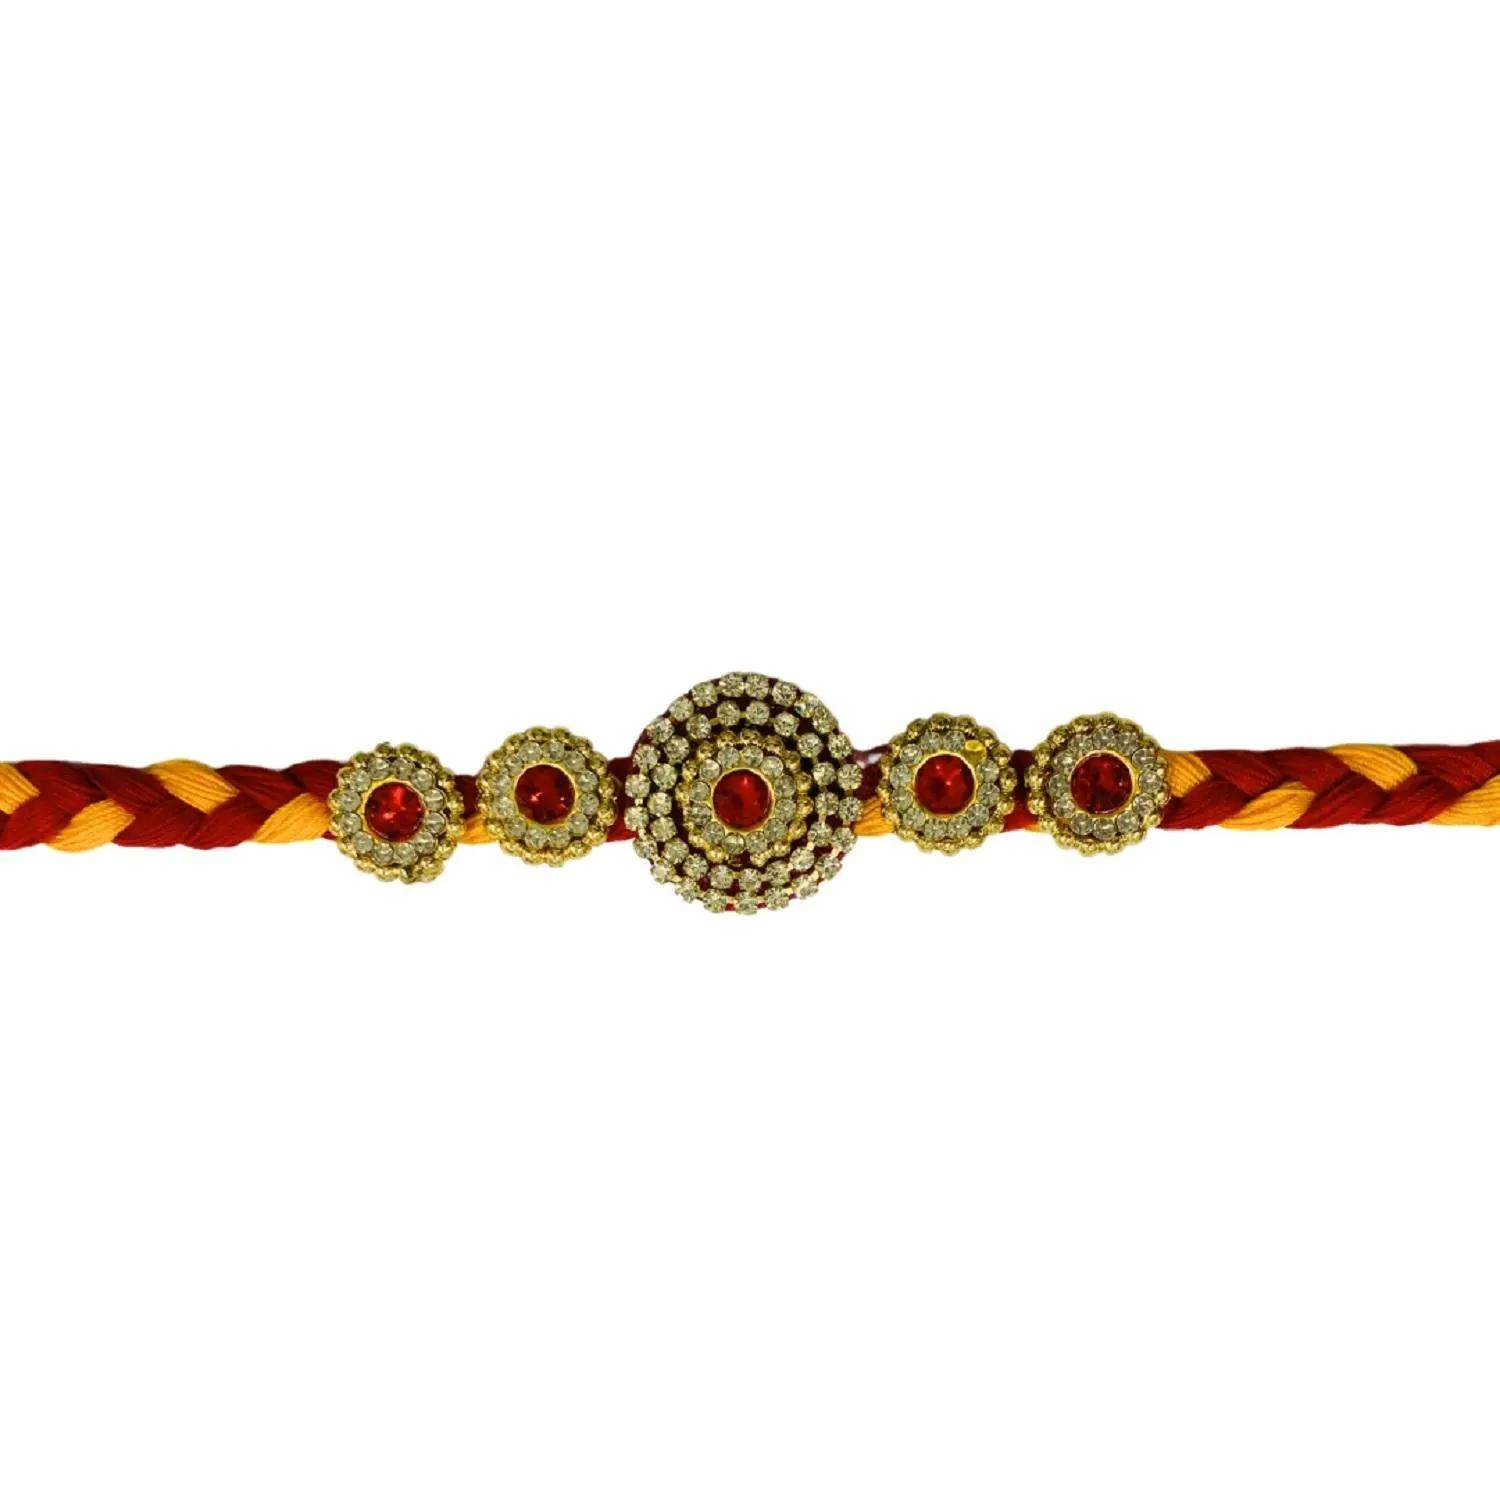
VIBRANCE Traditional Thread Stone Rakhi for Raksha Bandhan.
Type: Rakhis
Brand: VIBRANCE
Price: Rs. 199
 Raksha Bhandan is a celebration of the bond between a brother and sister. We specialize in creating unique rakhi designs for every brother and sister. Our rakhi collection ranges from traditional to modern designs, all of which are handcrafted with love and care. We strive to make each Raksha Bhandan special for our customers by providing the perfect rakhi for their loved ones. With our wide range of designs and styles, you can find the perfect rakhi for your brother or sister. Shop with us today to make your Raksha Bhandan magical.The design of the delivered product or parts of it may vary slightly from what is shown in the image.
Features: Hand crafted pearl and crystal studded rakhi Multicolor Rakhi,Special Multi colour Designer Rakhi for Brother / Bhabhi / Kids,Includes roli chawal and free greeting card,Rakshabandhan Special Card,Comes with Roli Chawal & Best Wishes Greeting Card in best packaging